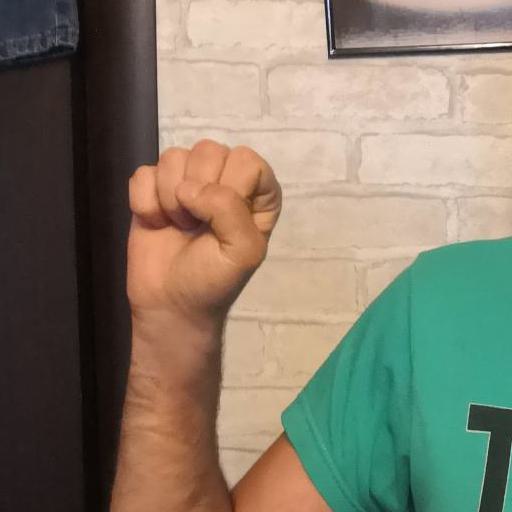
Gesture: fist